John A. Fenno House

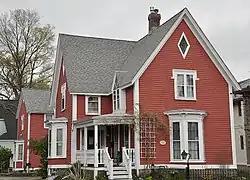

The John A. Fenno House is a historic house at 171 Lowell Avenue in Newton, Massachusetts. The -story wood-frame house was built c. 1854, and is a rare local example of Gothic Revival styling. It has an L-shaped plan with steeply gabled roof, diamond windows in the gable ends, and first-floor polygonal bays whose roof lines are bracketed. It was built for John Fenno, who later served as Newton's ninth mayor. When built, it stood at Walnut Street and Madison Avenue; it was moved to this location about 1885.